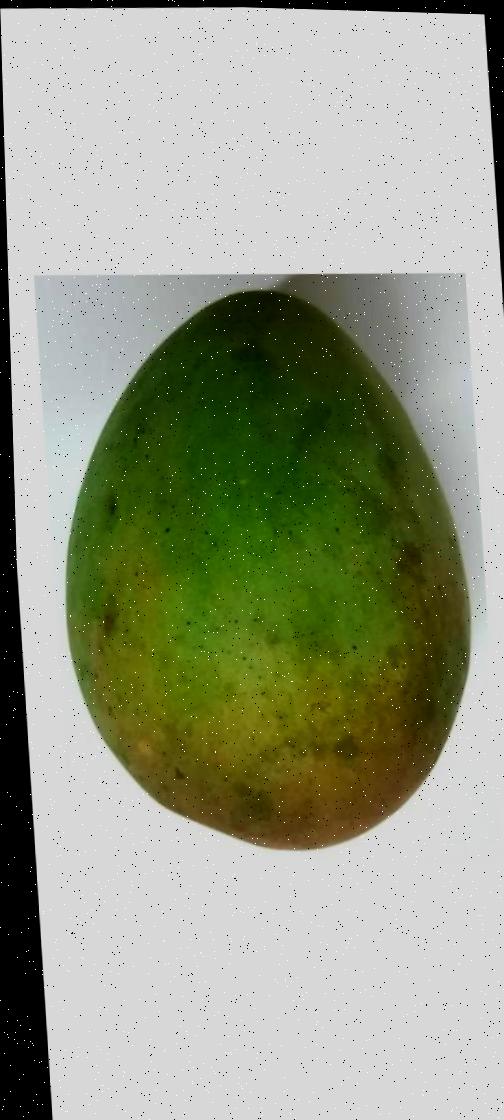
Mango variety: Harivanga